Sharon Newman

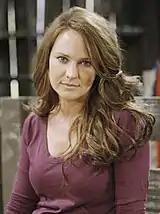
Sharon posing as her alias, Sheri Coleman, on a farm in New Mexico.

In February 2003, Case temporarily exited the show as a result of lengthy contract negotiations. Instead of having the character depart permanently (or be killed off), executive producer David Shaughnessy chose to have her leave town after issues with her marriage to Nick. While away, Sharon becomes suicidal; Case explained that Sharon's life had fallen apart and she left town to commit suicide, drinking herself into "a complete stupor". Travelling to Denver, she meets (and has an affair with) businessman Cameron Kirsten (Linden Ashby), who physically abuses her. In April, Case signed a new contract with the show. Executive producer and head writer at the time John F. Smith said that upon Sharon's return to Genoa City, she wants to keep where she was a secret. That December, Sharon is horrified when Cameron arrives in town for apparent business with Newman Enterprises. Smith stated that the story with Cameron and Sharon would be one that "builds quickly into a lot of drama". Explaining their relationship, Ashby revealed that Cameron and Sharon were "kindred spirits" and hooked up, but Cameron becomes abusive, with Ashby calling him "really disturbing". Cameron blackmails Sharon into meeting him at a motel. When she arrives they have a physical altercation in which Sharon throws a bottle at him to keep him from raping her, "killing" him (or so she believes). Australian magazine "TV Soap" noted that "sweet, demure" Sharon had become a murderer. After driving around with his body in her car trunk for days, she dumps it in an alley. Sharon's former friend, Grace, returns to town; she discovers Cameron alive, and nurses him back to health. Detective Weber (Sherman Augustus) is suspicious of Sharon's involvement in Cameron's disappearance. Sharon begins "hallucinating" with visions of Cameron's "ghost" (which is actually him, alive). Case noted that Sharon was getting into deeper trouble by making mistakes "trying to do the right thing".